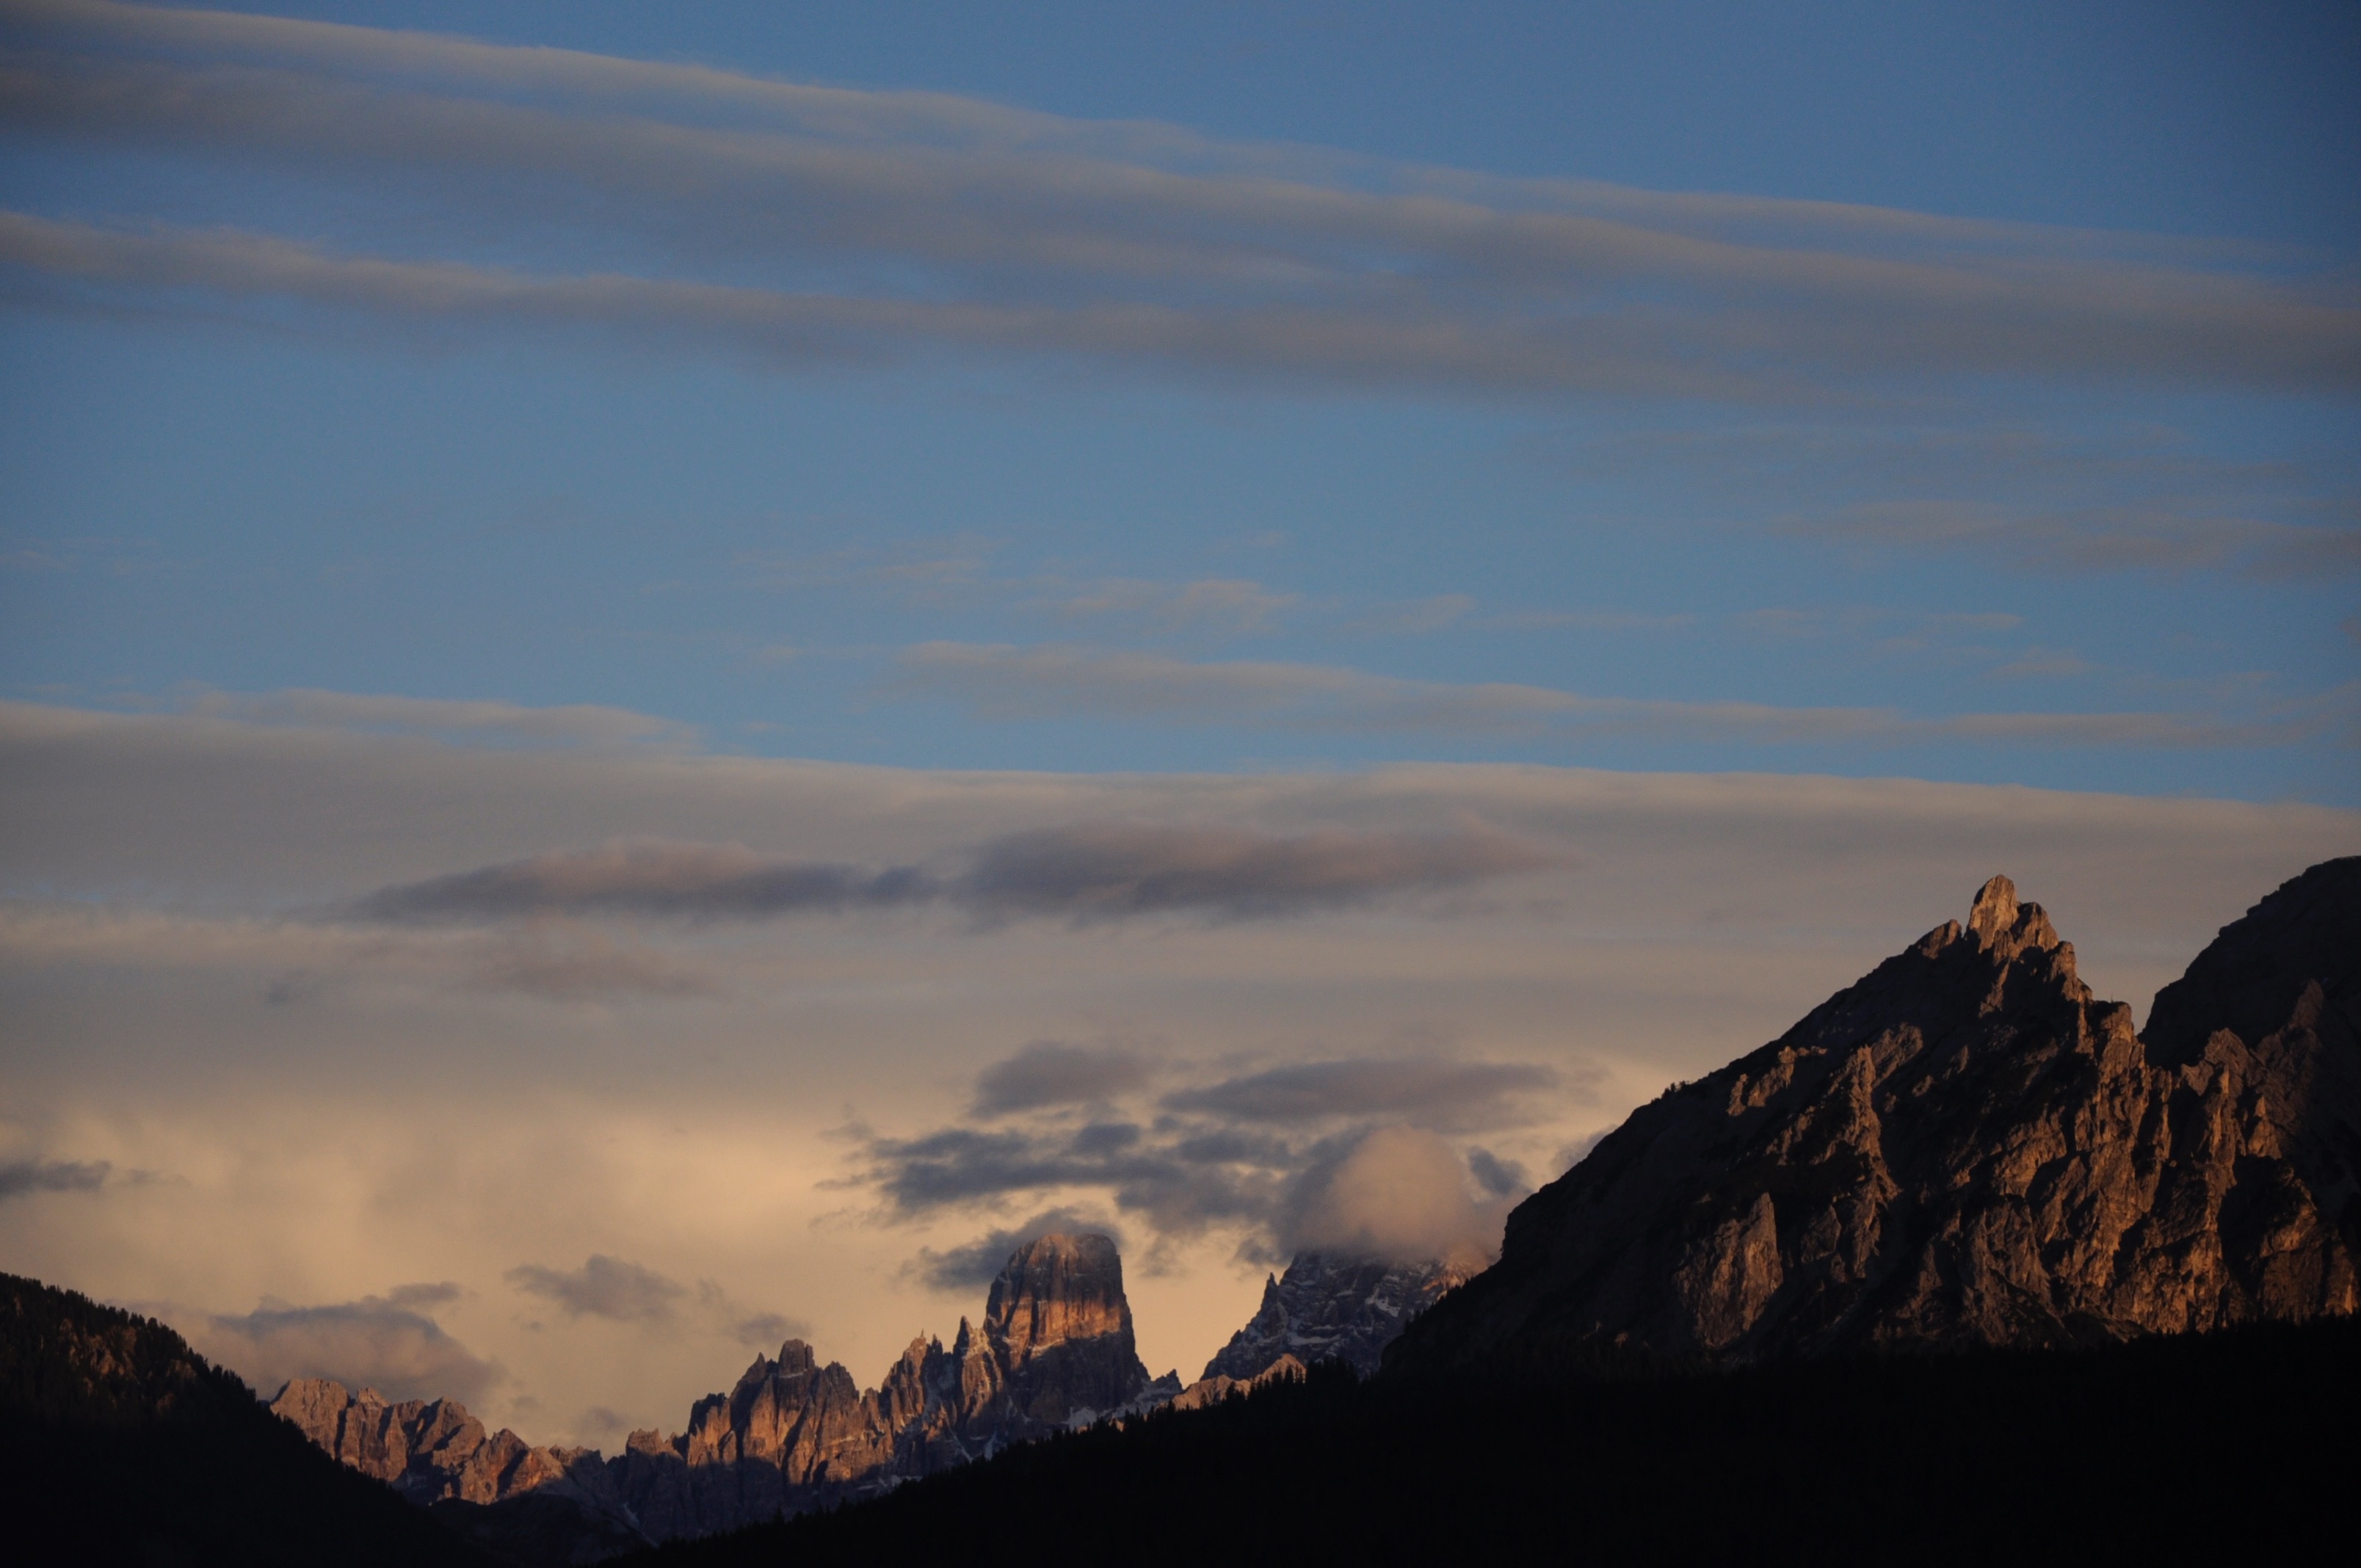
landscape, horizon, mountain, cloud, sky, sunrise, sunset, sunlight, morning, hill, dawn, mountain range, dusk, evening, landform, meteorological phenomenon, atmospheric phenomenon, mountainous landforms